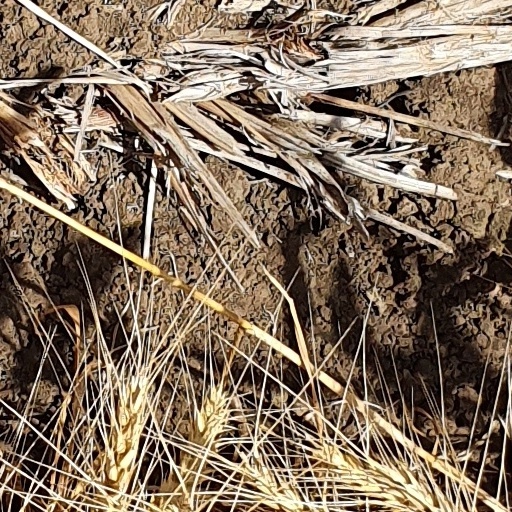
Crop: wheat